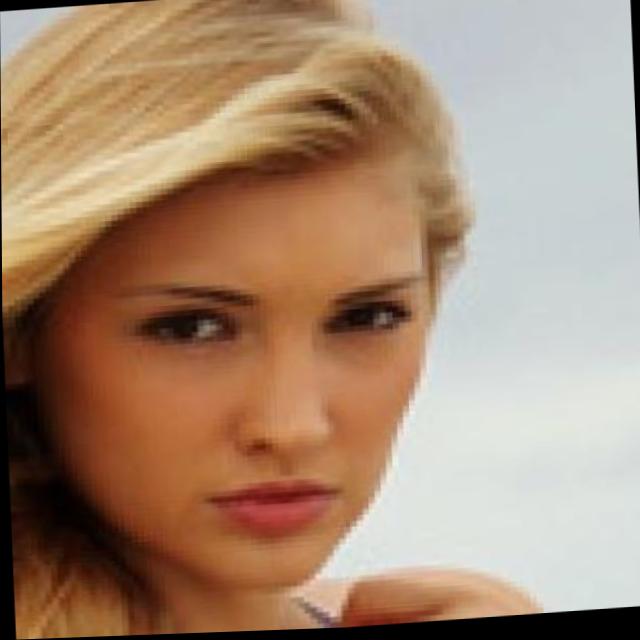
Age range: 13-20